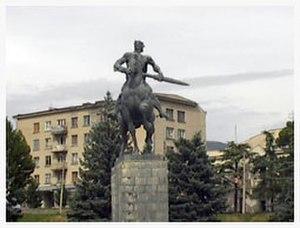
La municipalité de Kaspi est un district de la région Kartlie intérieure en Géorgie, dont la ville principale est Kaspi.
Cet article recense les statues équestres en Géorgie.